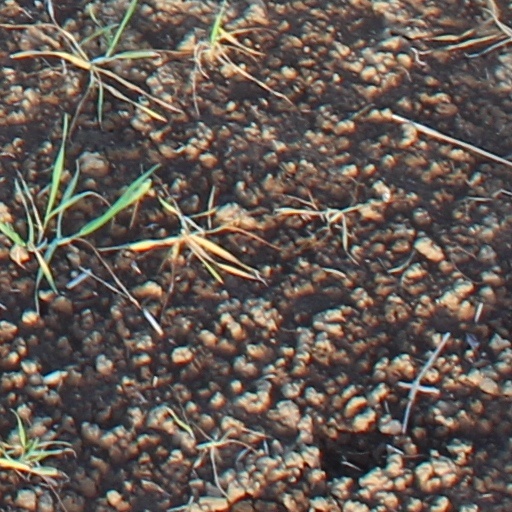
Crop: wheat